Vyacheslav Loginov

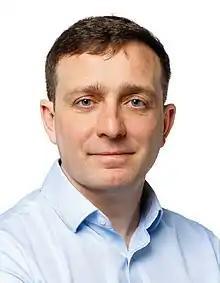

Vyacheslav Yurievich Loginov (born 9 January 1979 in Poyarkovo, Amur Oblast) is a Russian political figure and a deputy of the 8th State Duma.